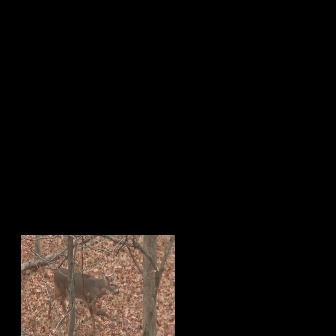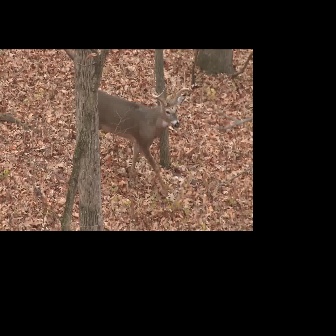
  Please identify the target specified by the bounding box [47,254,122,329] in the first image and locate it in the second image. Return the coordinates in [x_min,y_min,x_max,y_max] format.
Answer: [72,70,190,189]